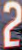
Number: 2